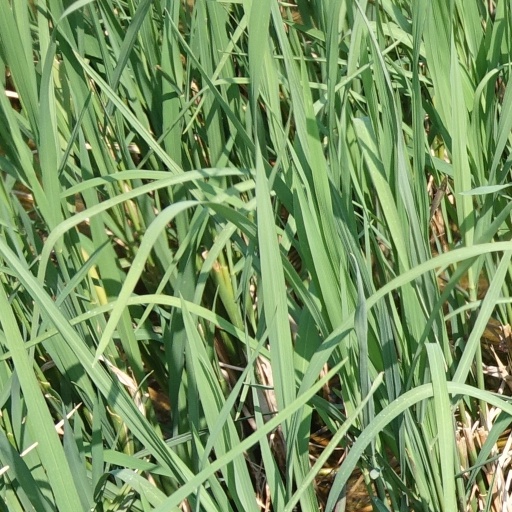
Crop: rice